Anthony Joshua

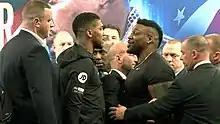
Joshua faces Jarrell "Big Baby" Miller at their Madison Square Garden press conference in 2019

On 8 February, terms were agreed for Joshua to defend his unified heavyweight titles against Jarrell Miller (23–0–1, 20 KOs) on 1 June at Madison Square Garden in New York City, marking Joshua's US debut. The event became the highest grossing pre-sale in the arena's boxing history. The launch presser began to heat up right from the start after Miller shoved Joshua during their first face off. It eventually settled down and both parties took to their seats. From there on, it was a back and forth verbal exchange, before Miller stormed off the stage. Joshua stayed and answered any remaining questions from the media. It was reported that Joshua would pocket £19.3 million (equivalent to $25 million) for his US debut. Another report claimed Joshua was to earn an estimated $32 million. Miller's deal with DAZN ensured he received a career-high purse of $4.875 million, which would include two more bouts on DAZN worth $3 million.